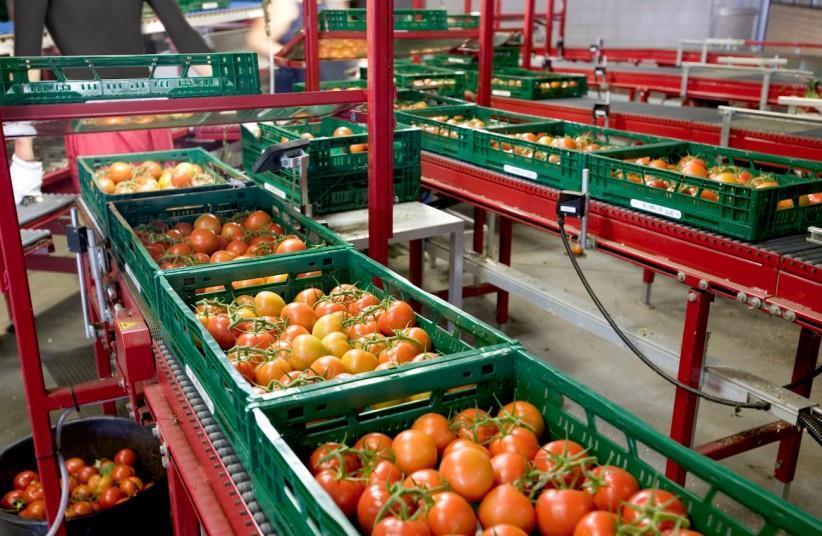
Eneo la kiwanda mahari ambapo ushindikwaji na uchakataji wa mazao hususani nyanya hufanyika ili kuzalisha bidhaa mbalimbali kwa ajili ya matumizi ya majumbani na kuuzwa katika masoko, vifaa hivyo vya kisasa vinavyotumia teknolojia mpya hutumika katika usindikaji wa bidhaa hizo.